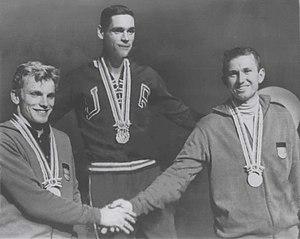
Wolfgang Reinhardt est un athlète ouest-allemand spécialiste du saut à la perche. Il obtient la médaille d’argent aux Jeux olympiques de Tokyo en 1964, avec un saut de 5,05 m. Son record personnel se situe à 5,25 m, hauteur franchie en 1974.
L'épreuve du saut à la perche masculin aux Jeux olympiques de 1964 s'est déroulée les 15 et 17 octobre 1964 au Stade olympique national de Tokyo, au Japon. Elle est remportée par l'Américain Fred Hansen.